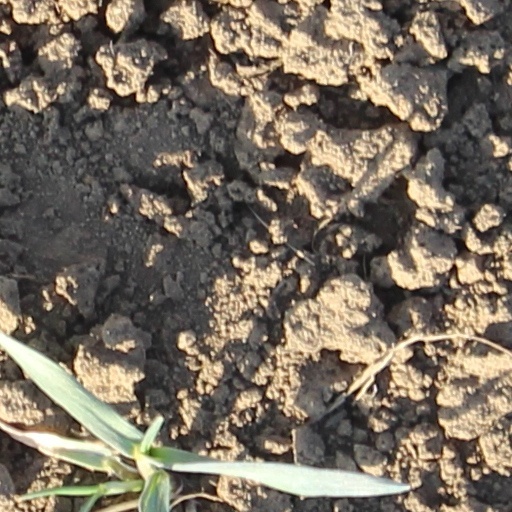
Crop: wheat